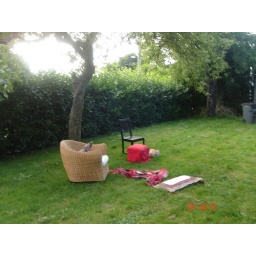
Spot sneaky cat by the red foot stool